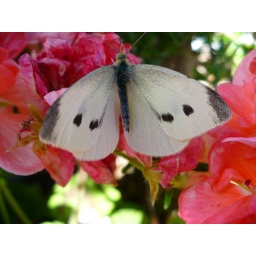
Although it was obviously dying, it was much happier to be in the flowers than on the ground with the shopping carts.